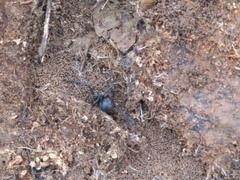
Species: Lactrodectus_hesperus